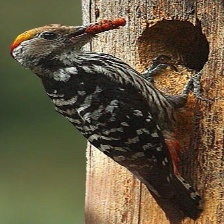
Species: DARJEELING WOODPECKER
Scientific name: DENDROCOPOS DARJELLENSIS